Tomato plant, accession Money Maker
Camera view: tilt-top (135 deg); turntable rotation: 90 degrees
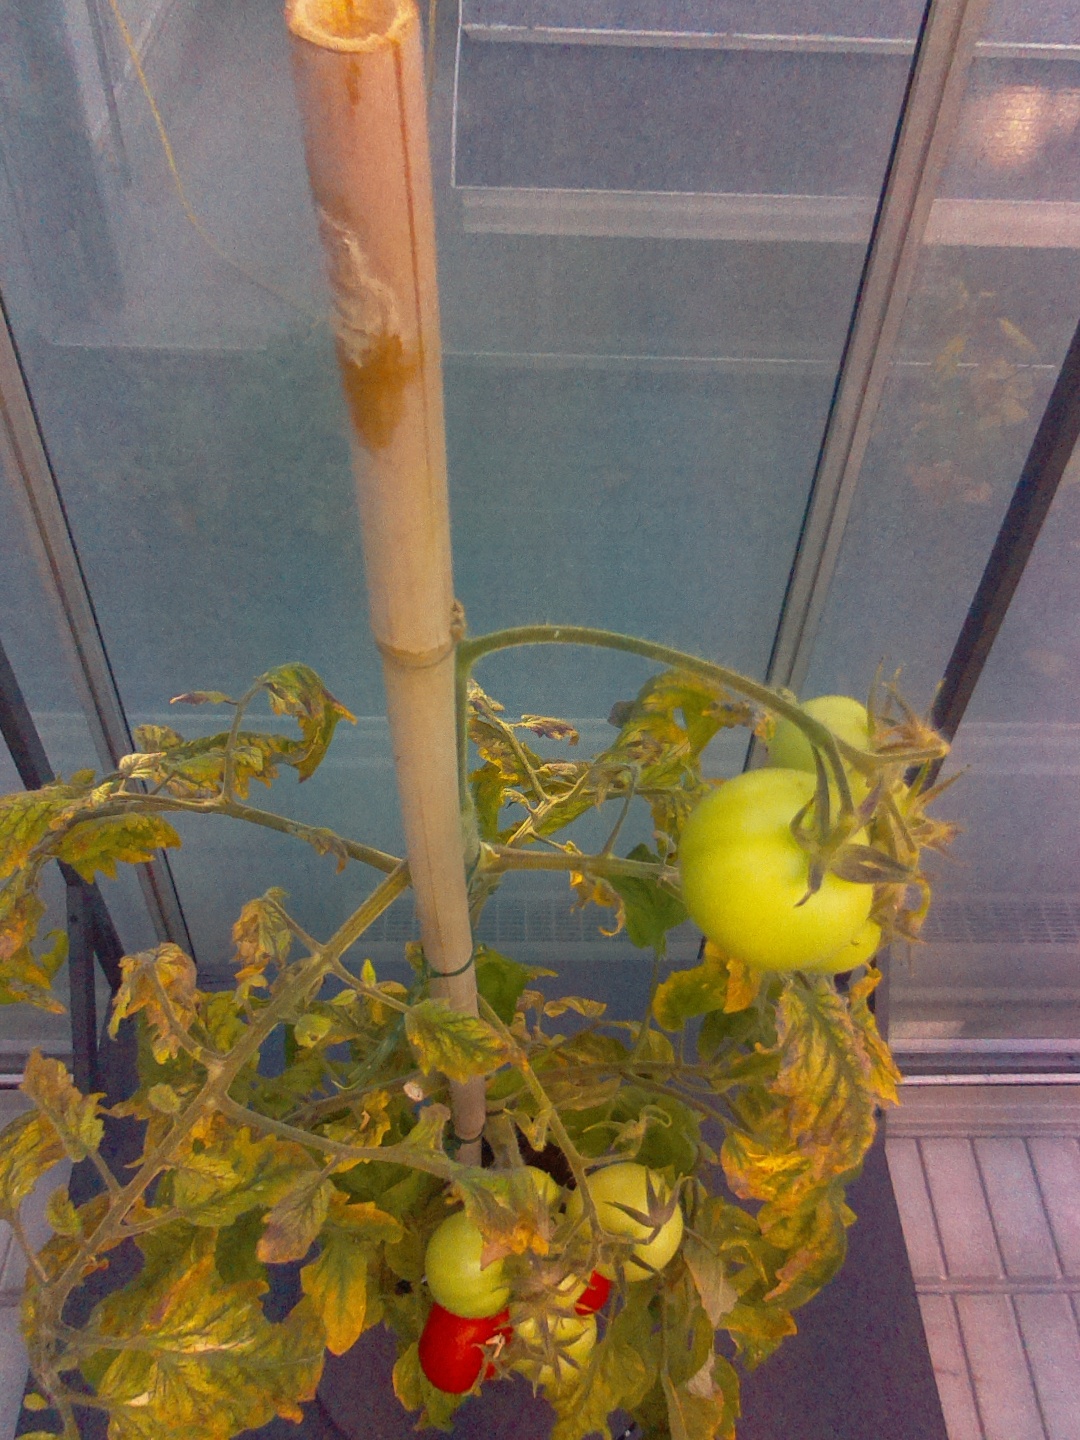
BBCH growth stage 82: 20%-30% of fruits show typical fully ripe color